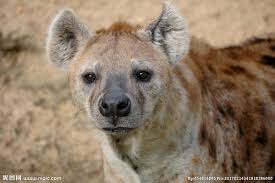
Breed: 211-n000025-African_hunting_dog